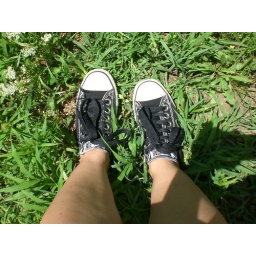
large weave fabric, extra large grommets, thick black laces, thick lines running around the shoes